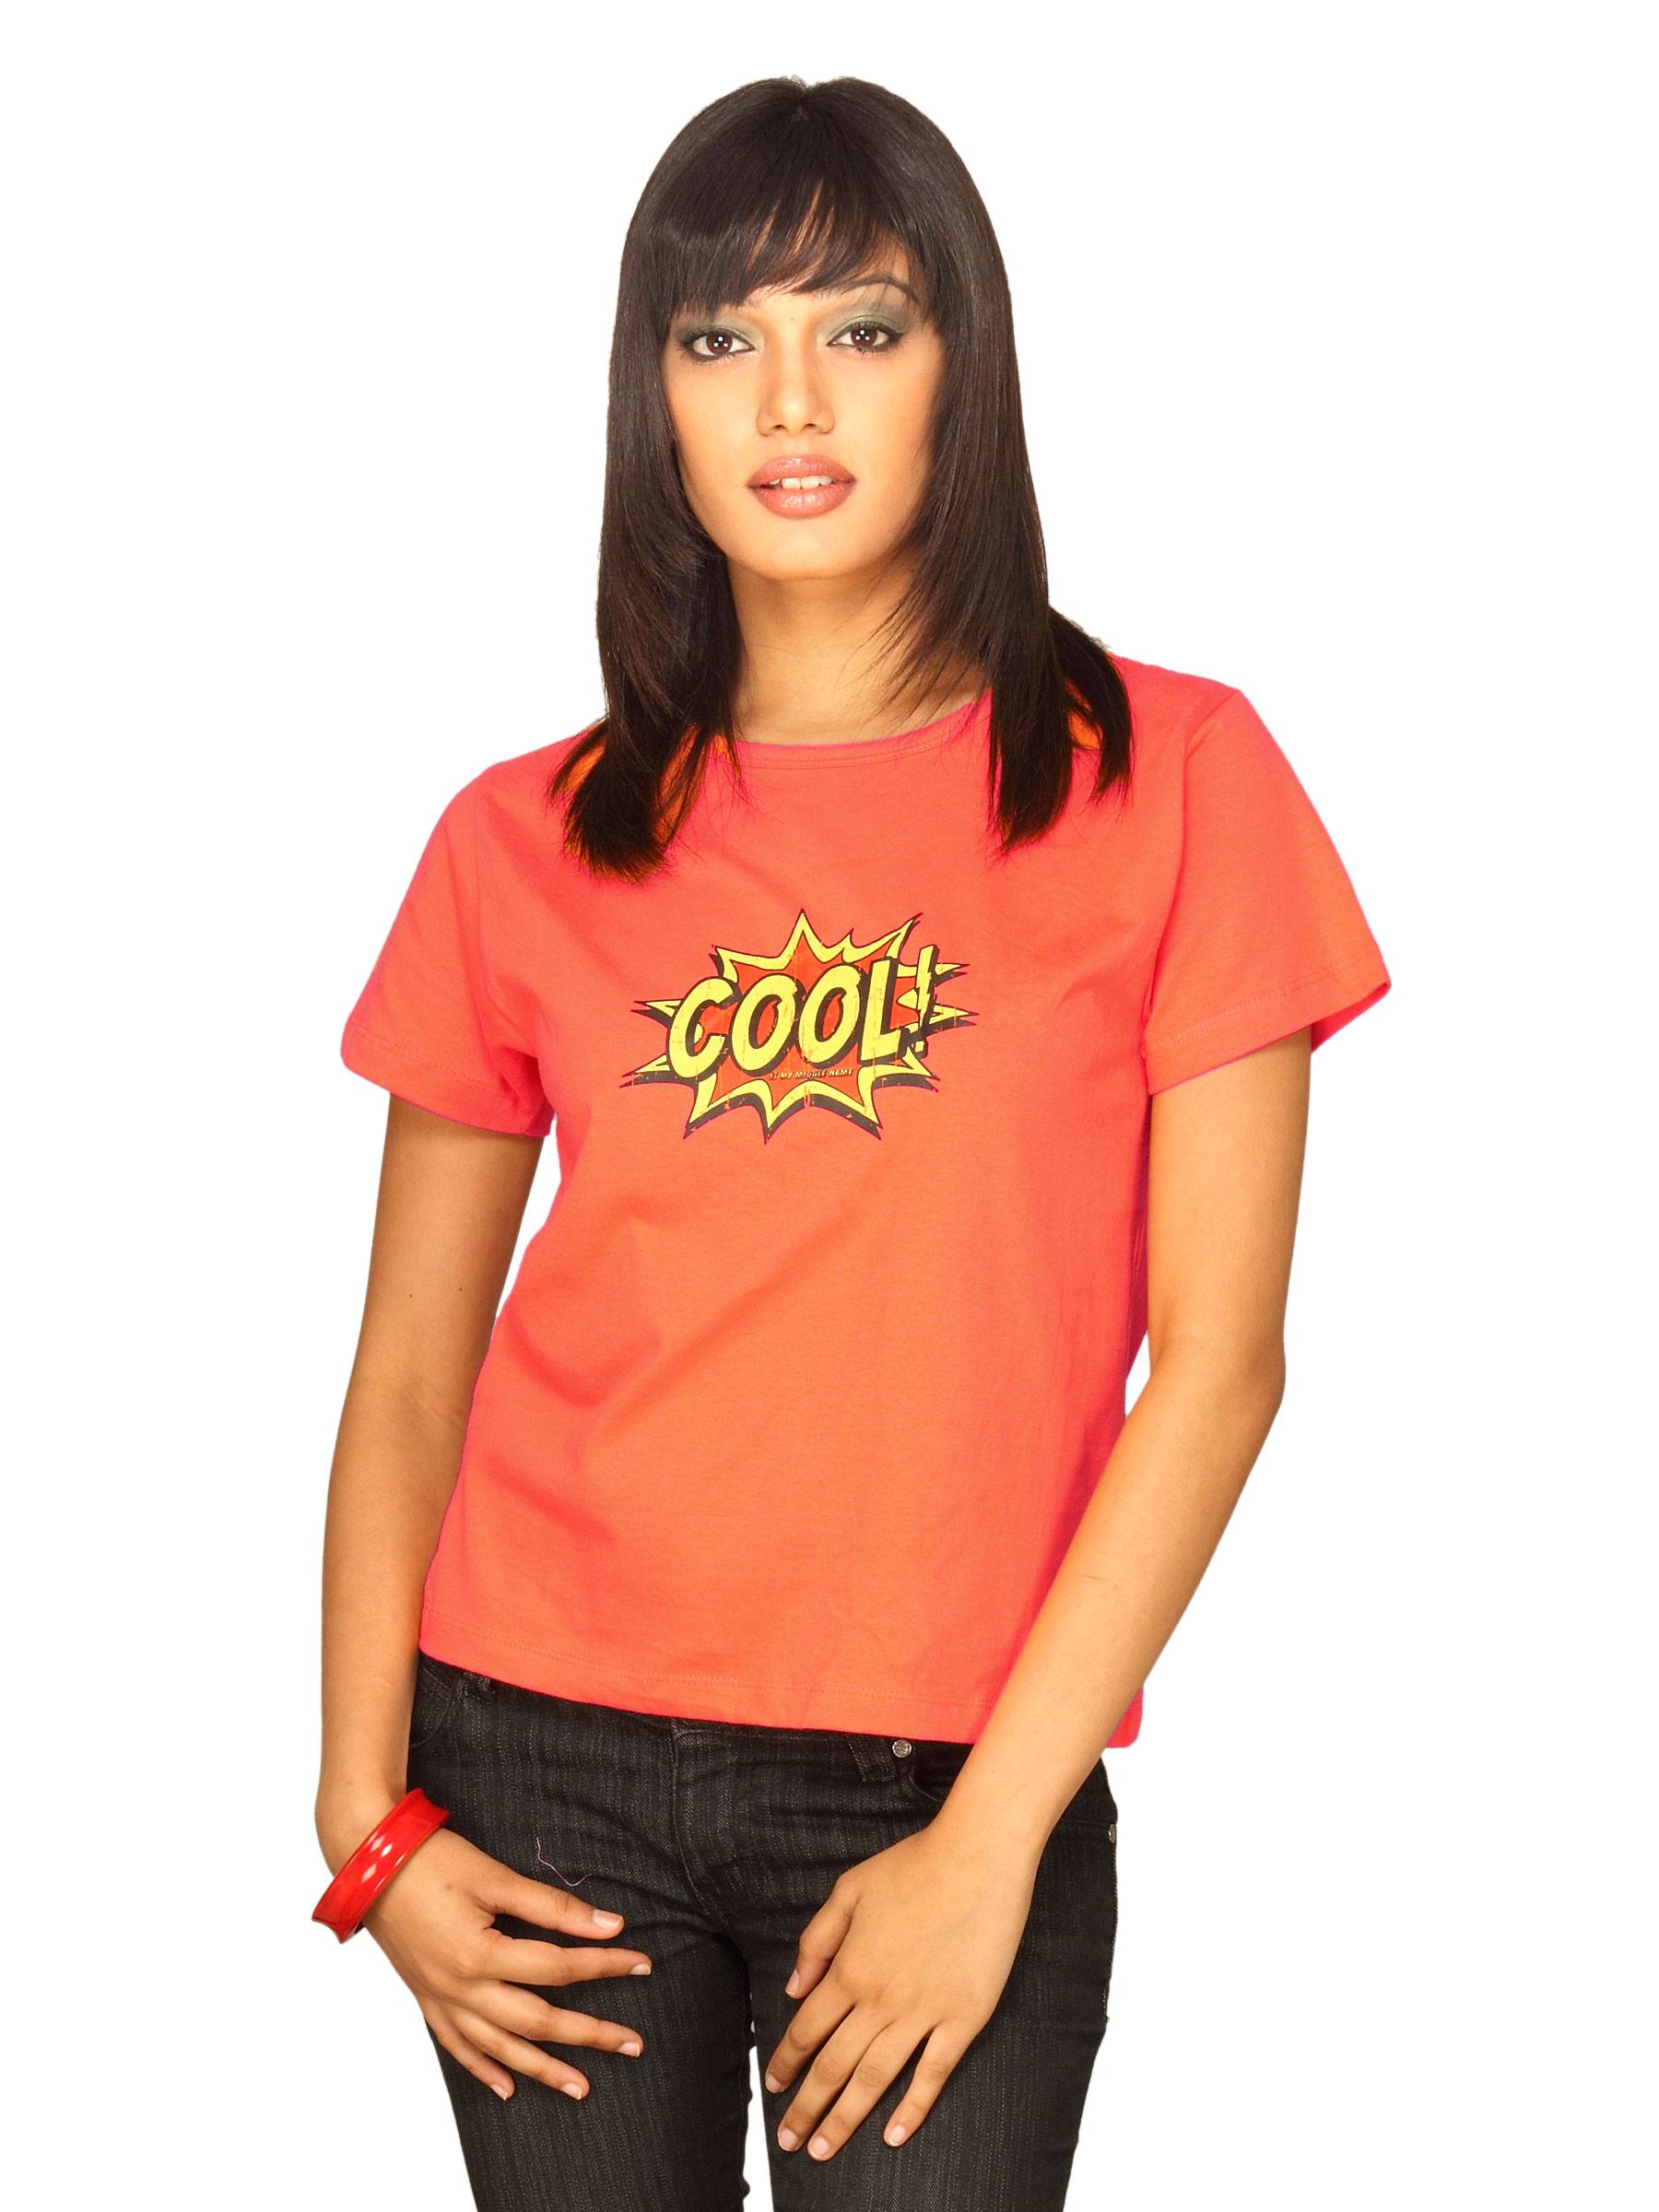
Tantra Women's Cool Orange T-shirt
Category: Apparel / Topwear / Tshirts
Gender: Women
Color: Orange
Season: Summer 2011
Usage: Casual